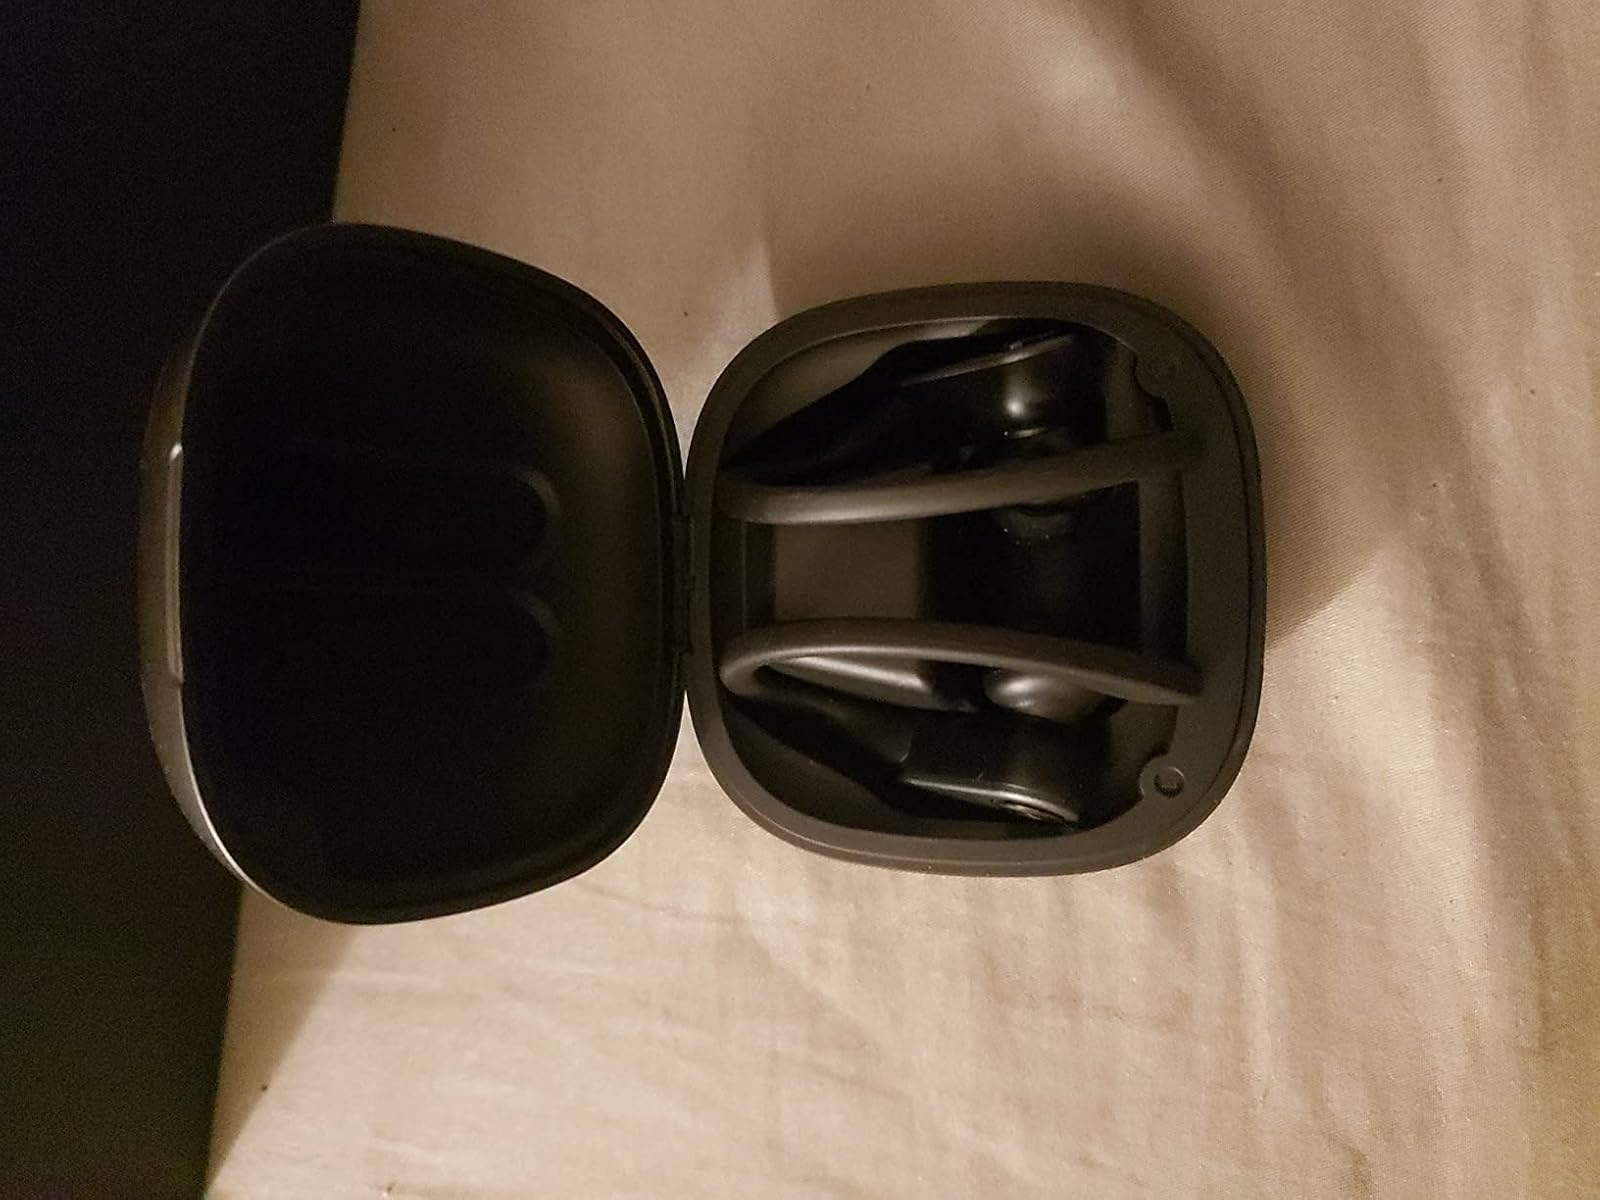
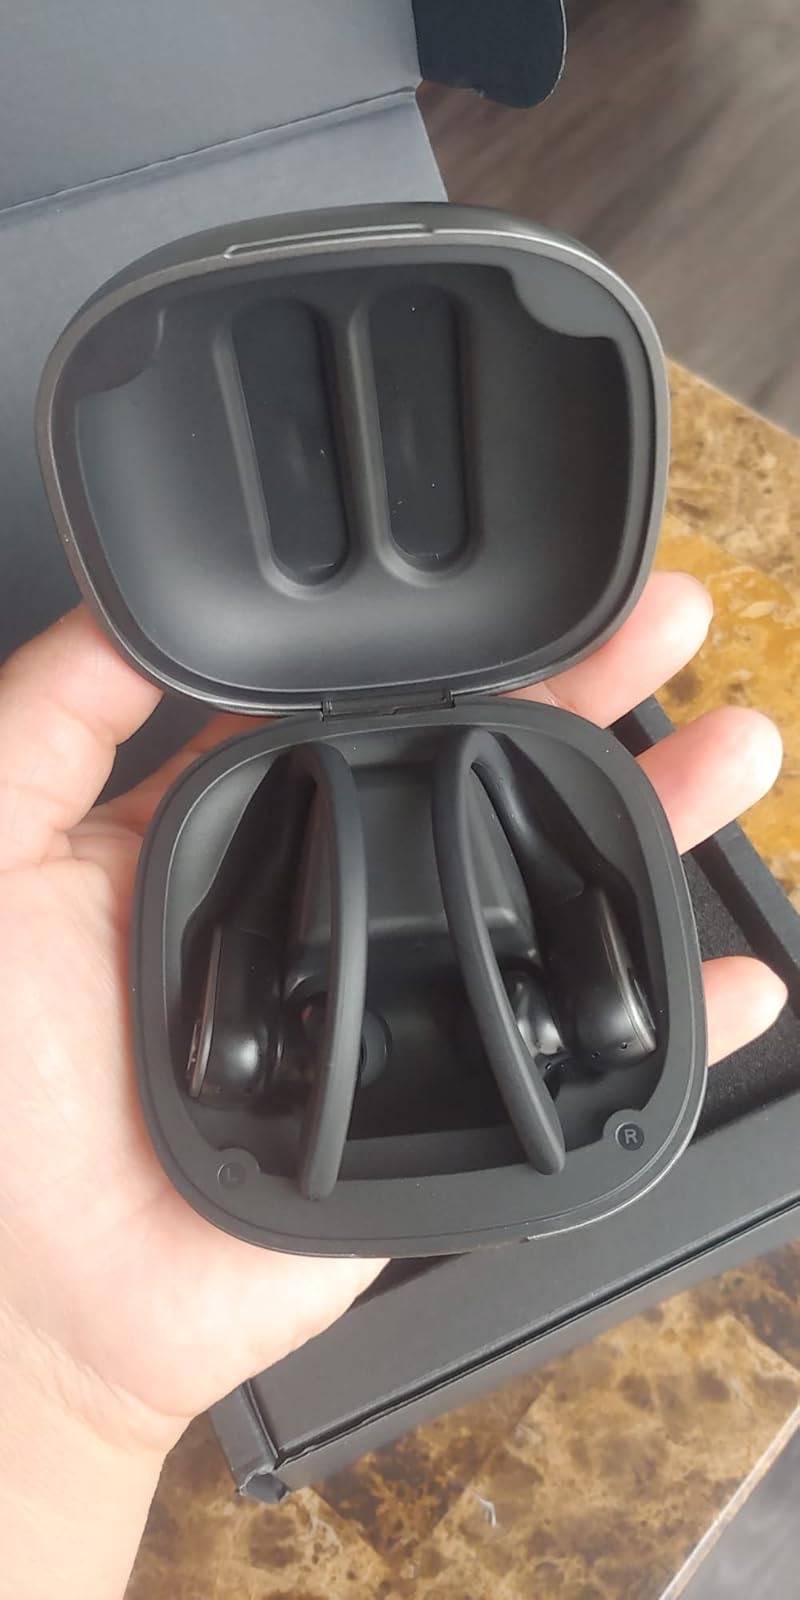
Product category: earbuds
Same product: yes